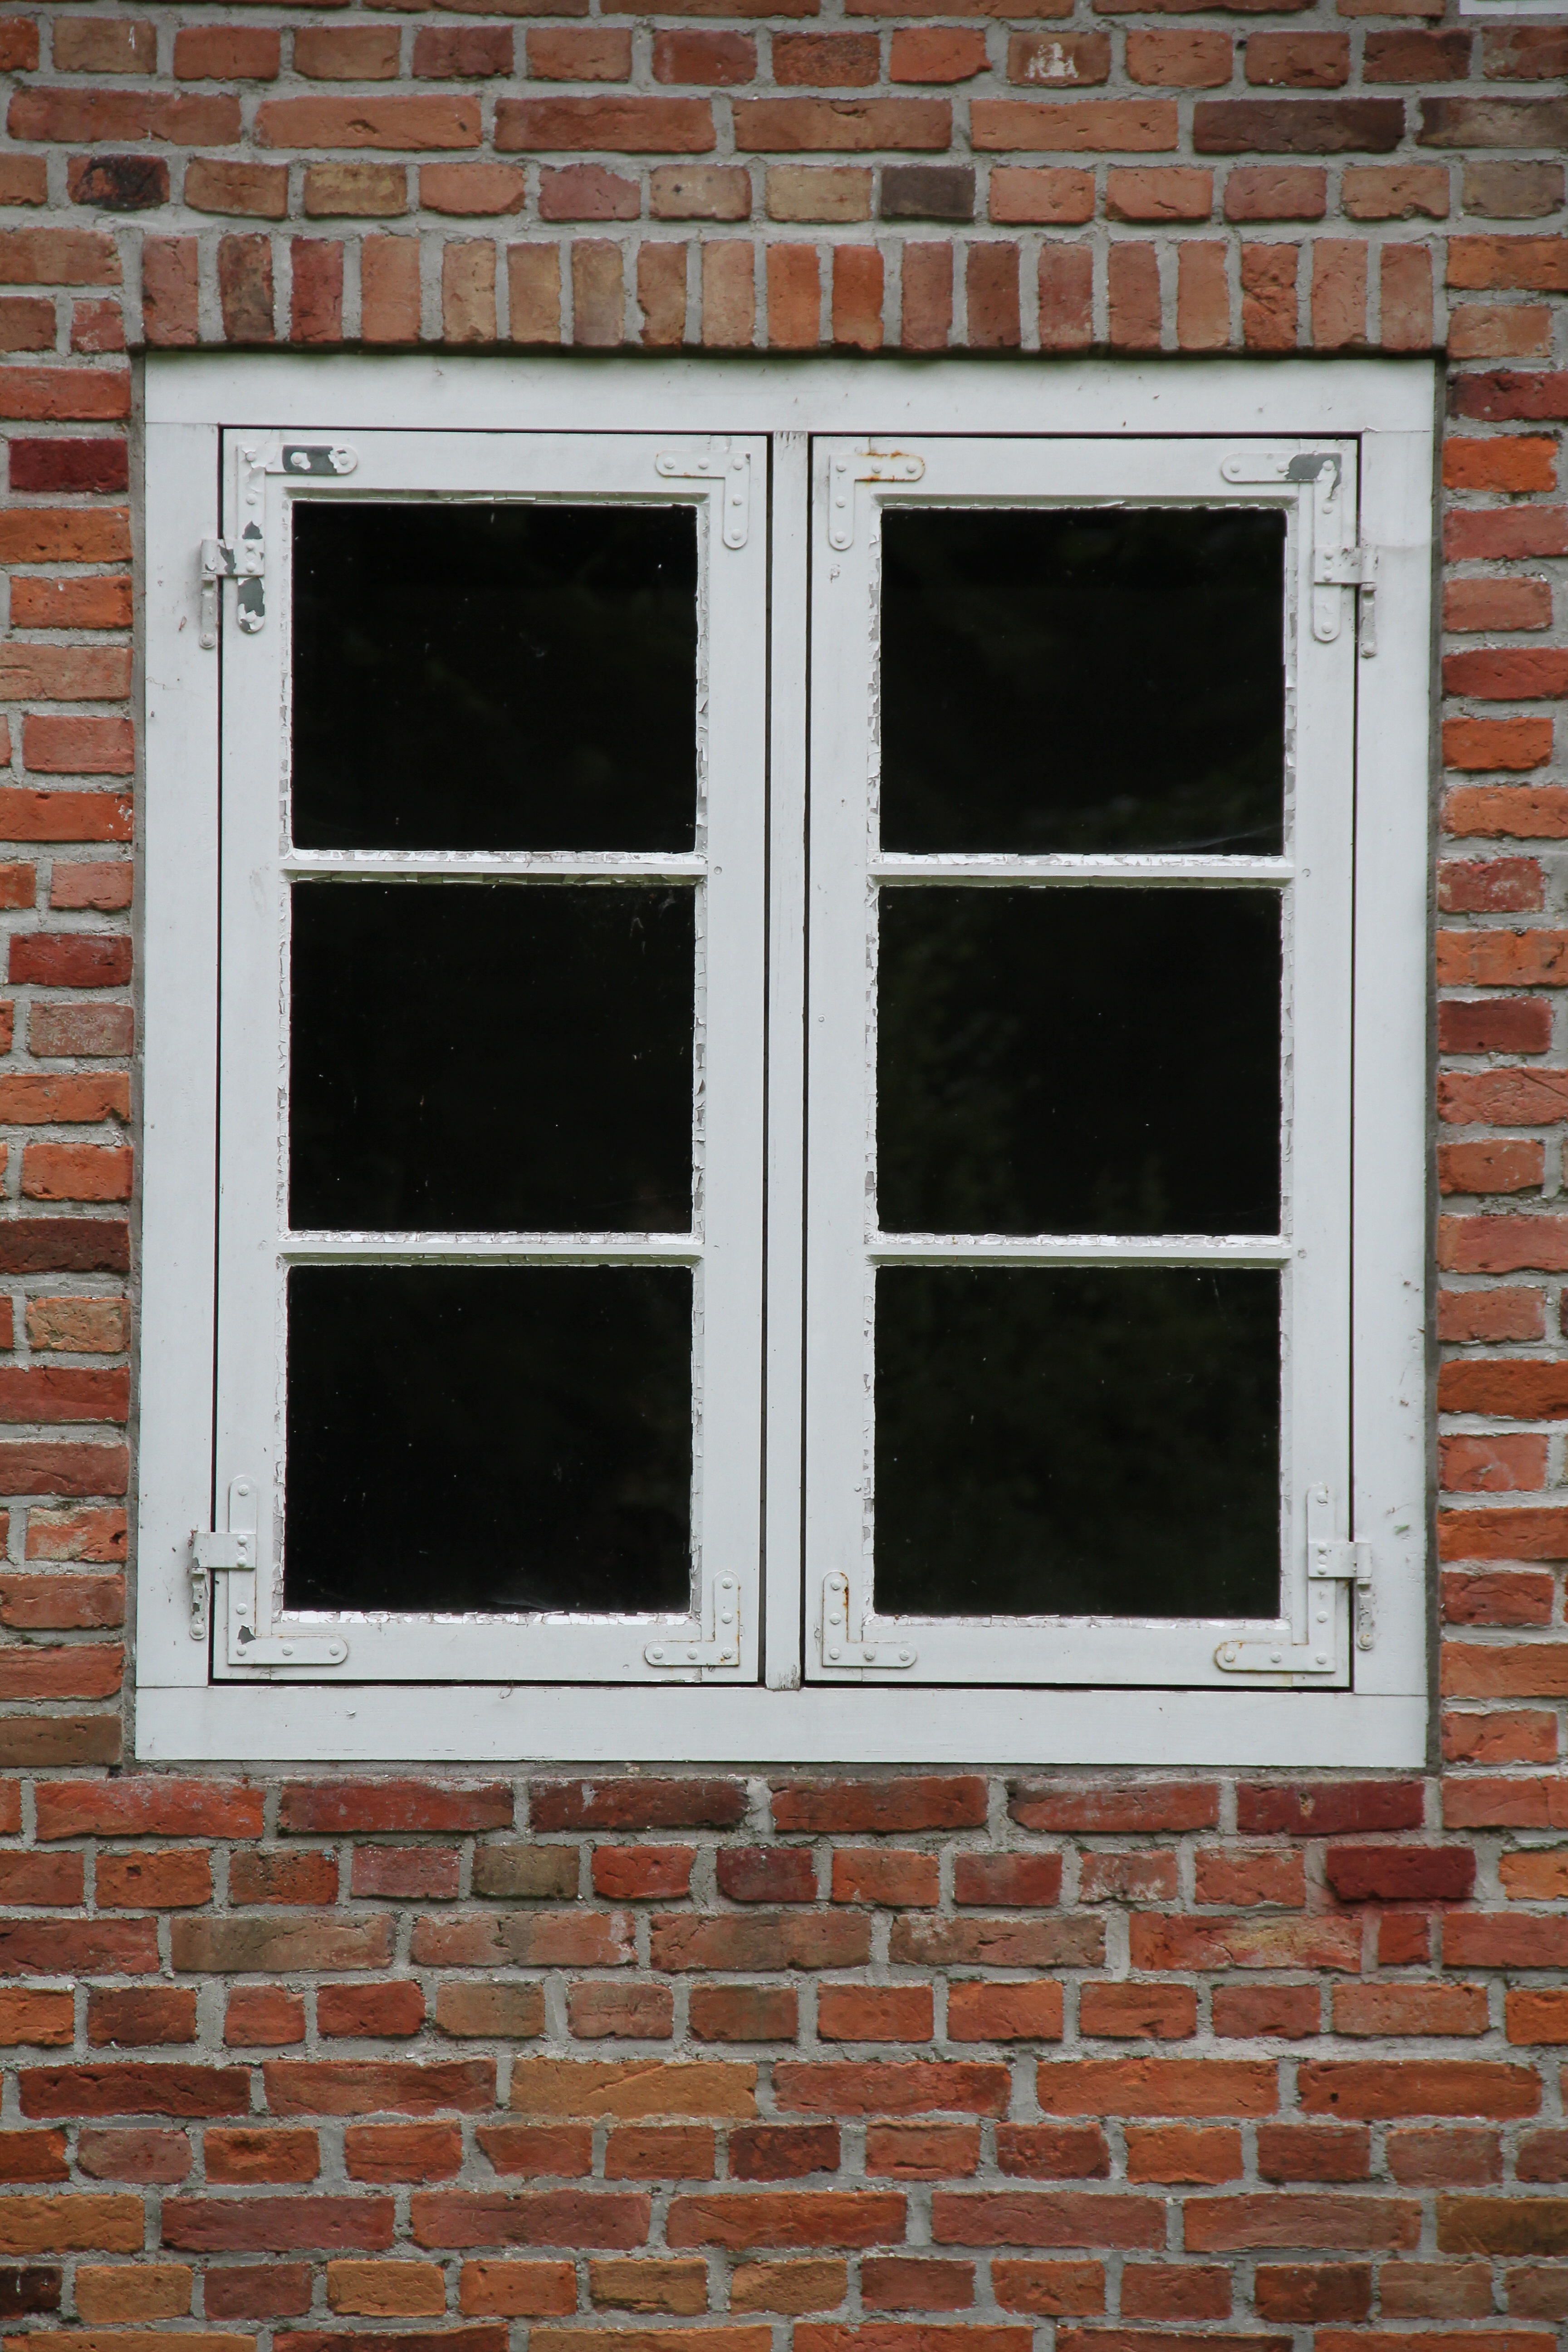
window, glass, old, wall, facade, brick, door, material, brickwork, historically, old window, sash window